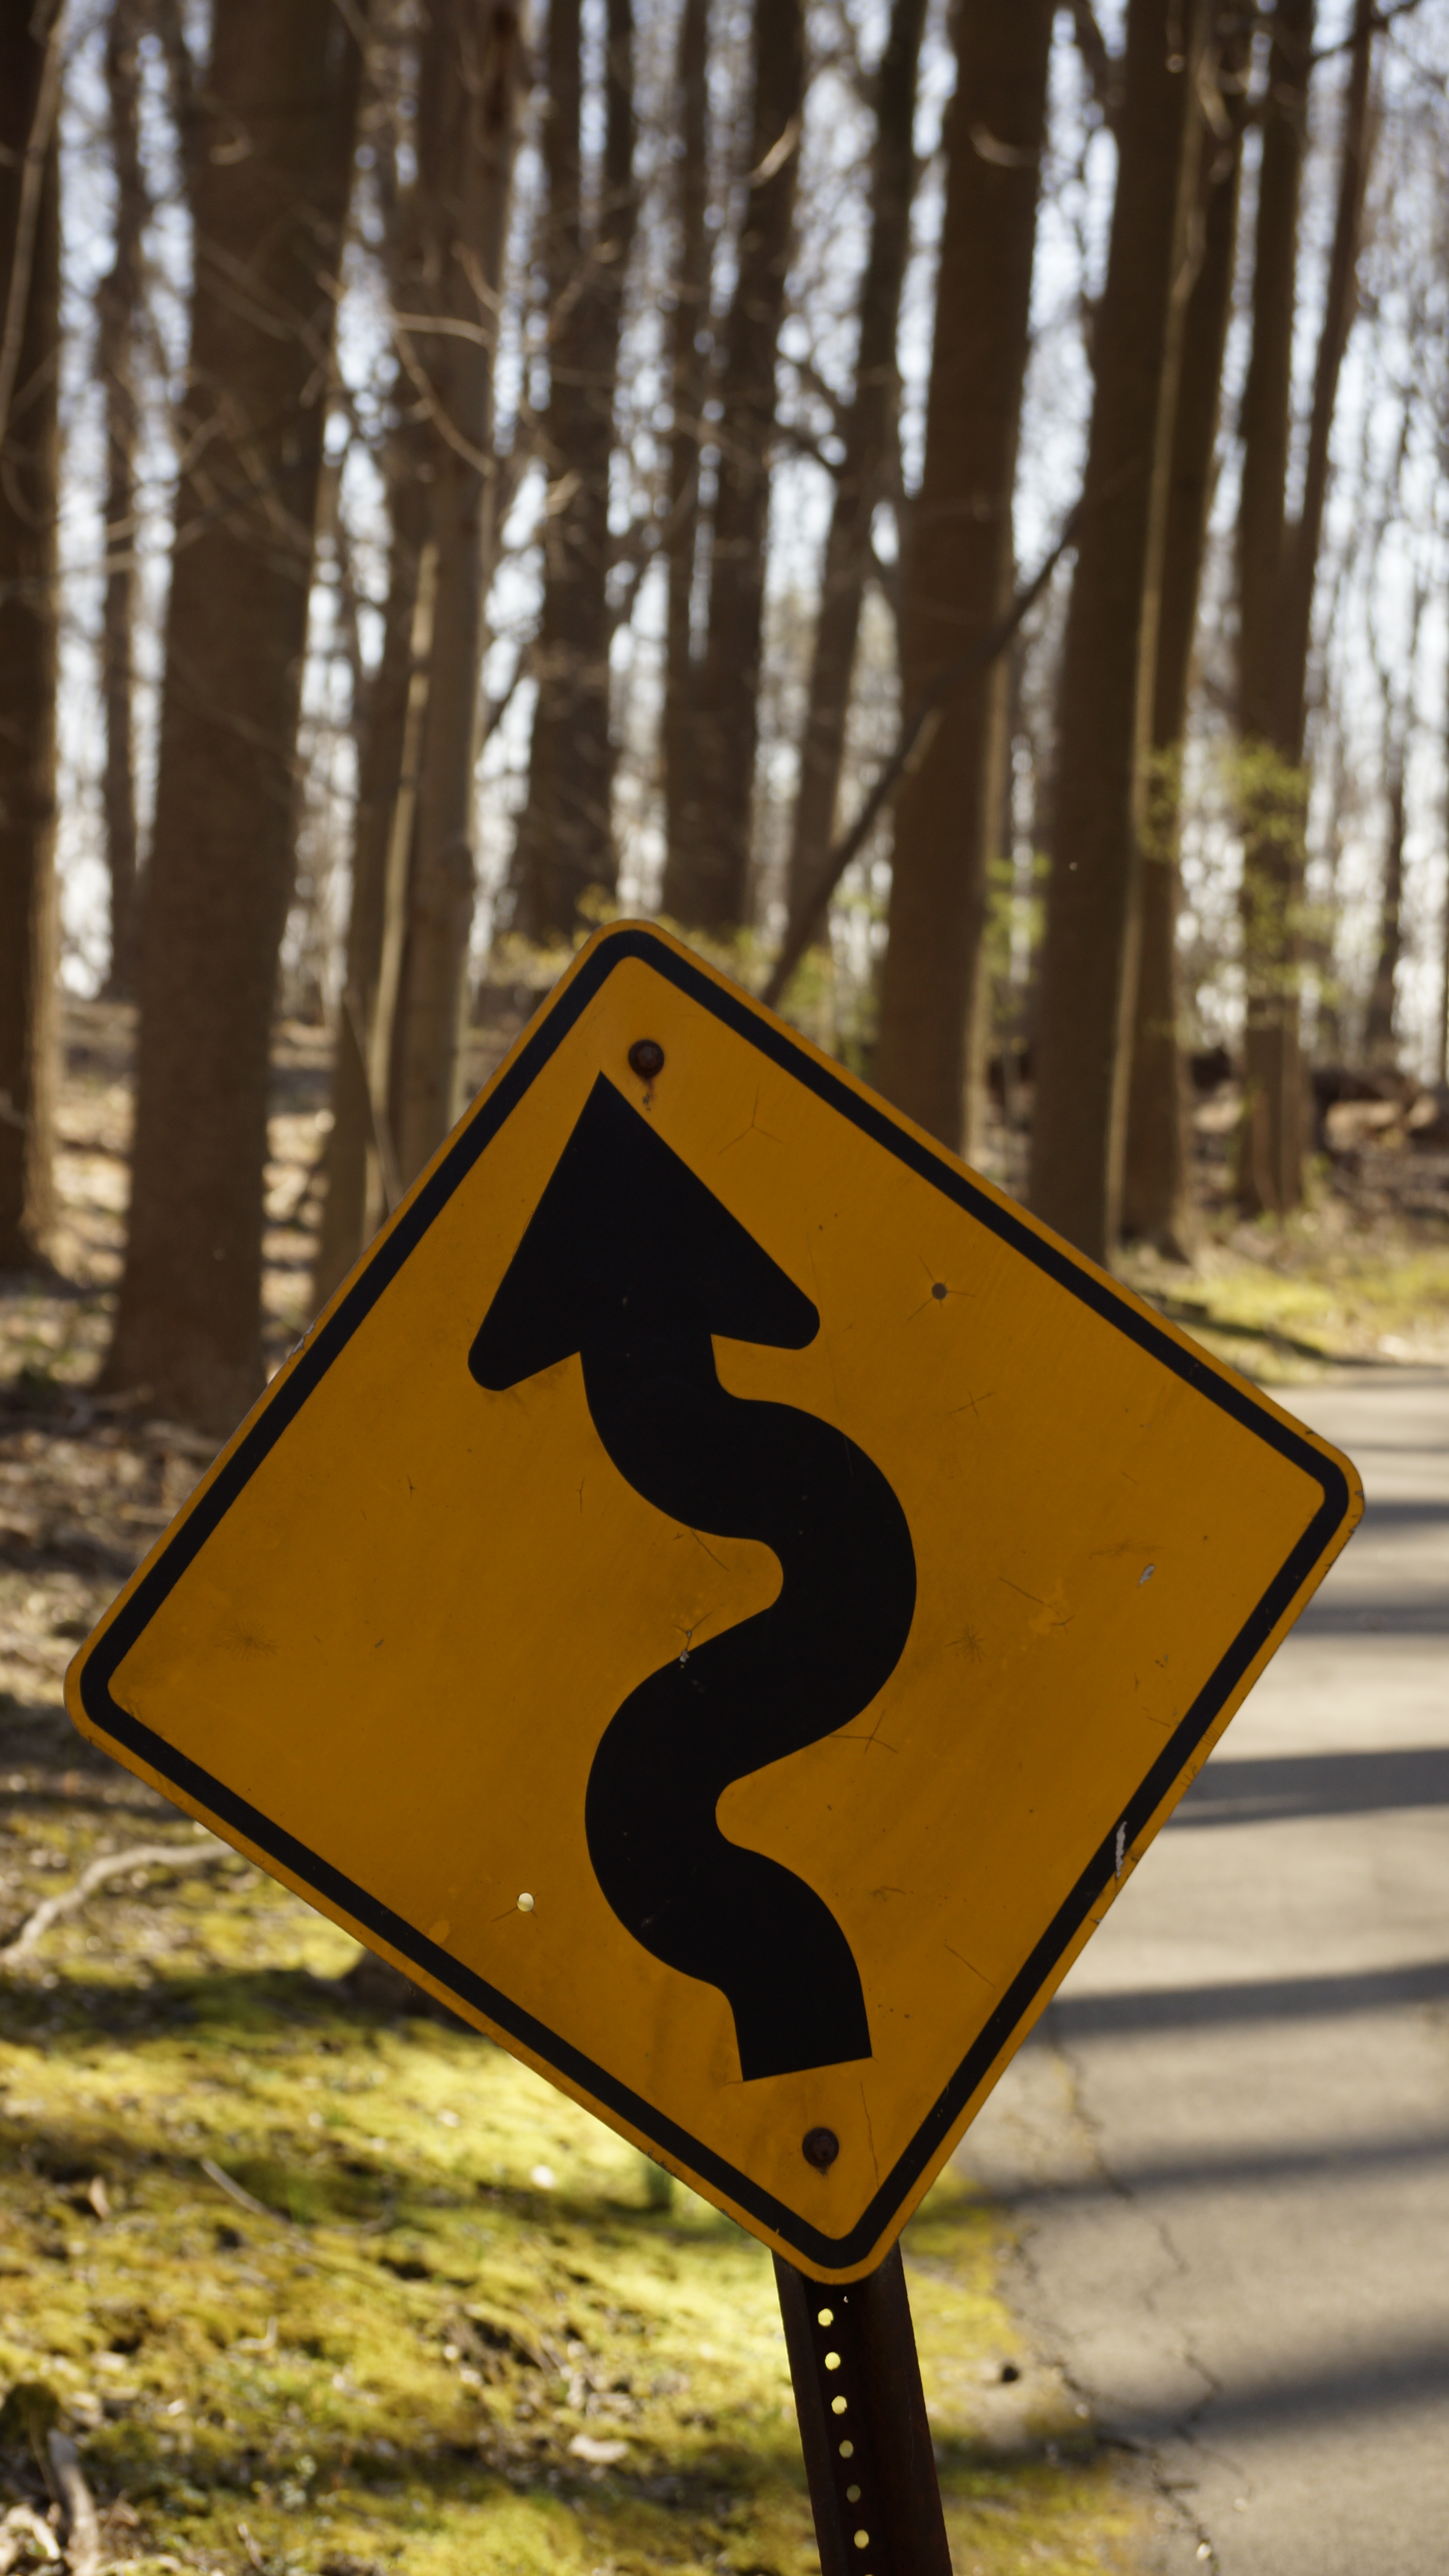
wood, road, street, leaf, number, sign, roadsign, symbol, color, drive, usa, yellow, road sign, bike path, american, curvy, danger, safety, caution, warning, us, shape, beware, dangerous, careful, curved, traffic sign, warn, caution sign